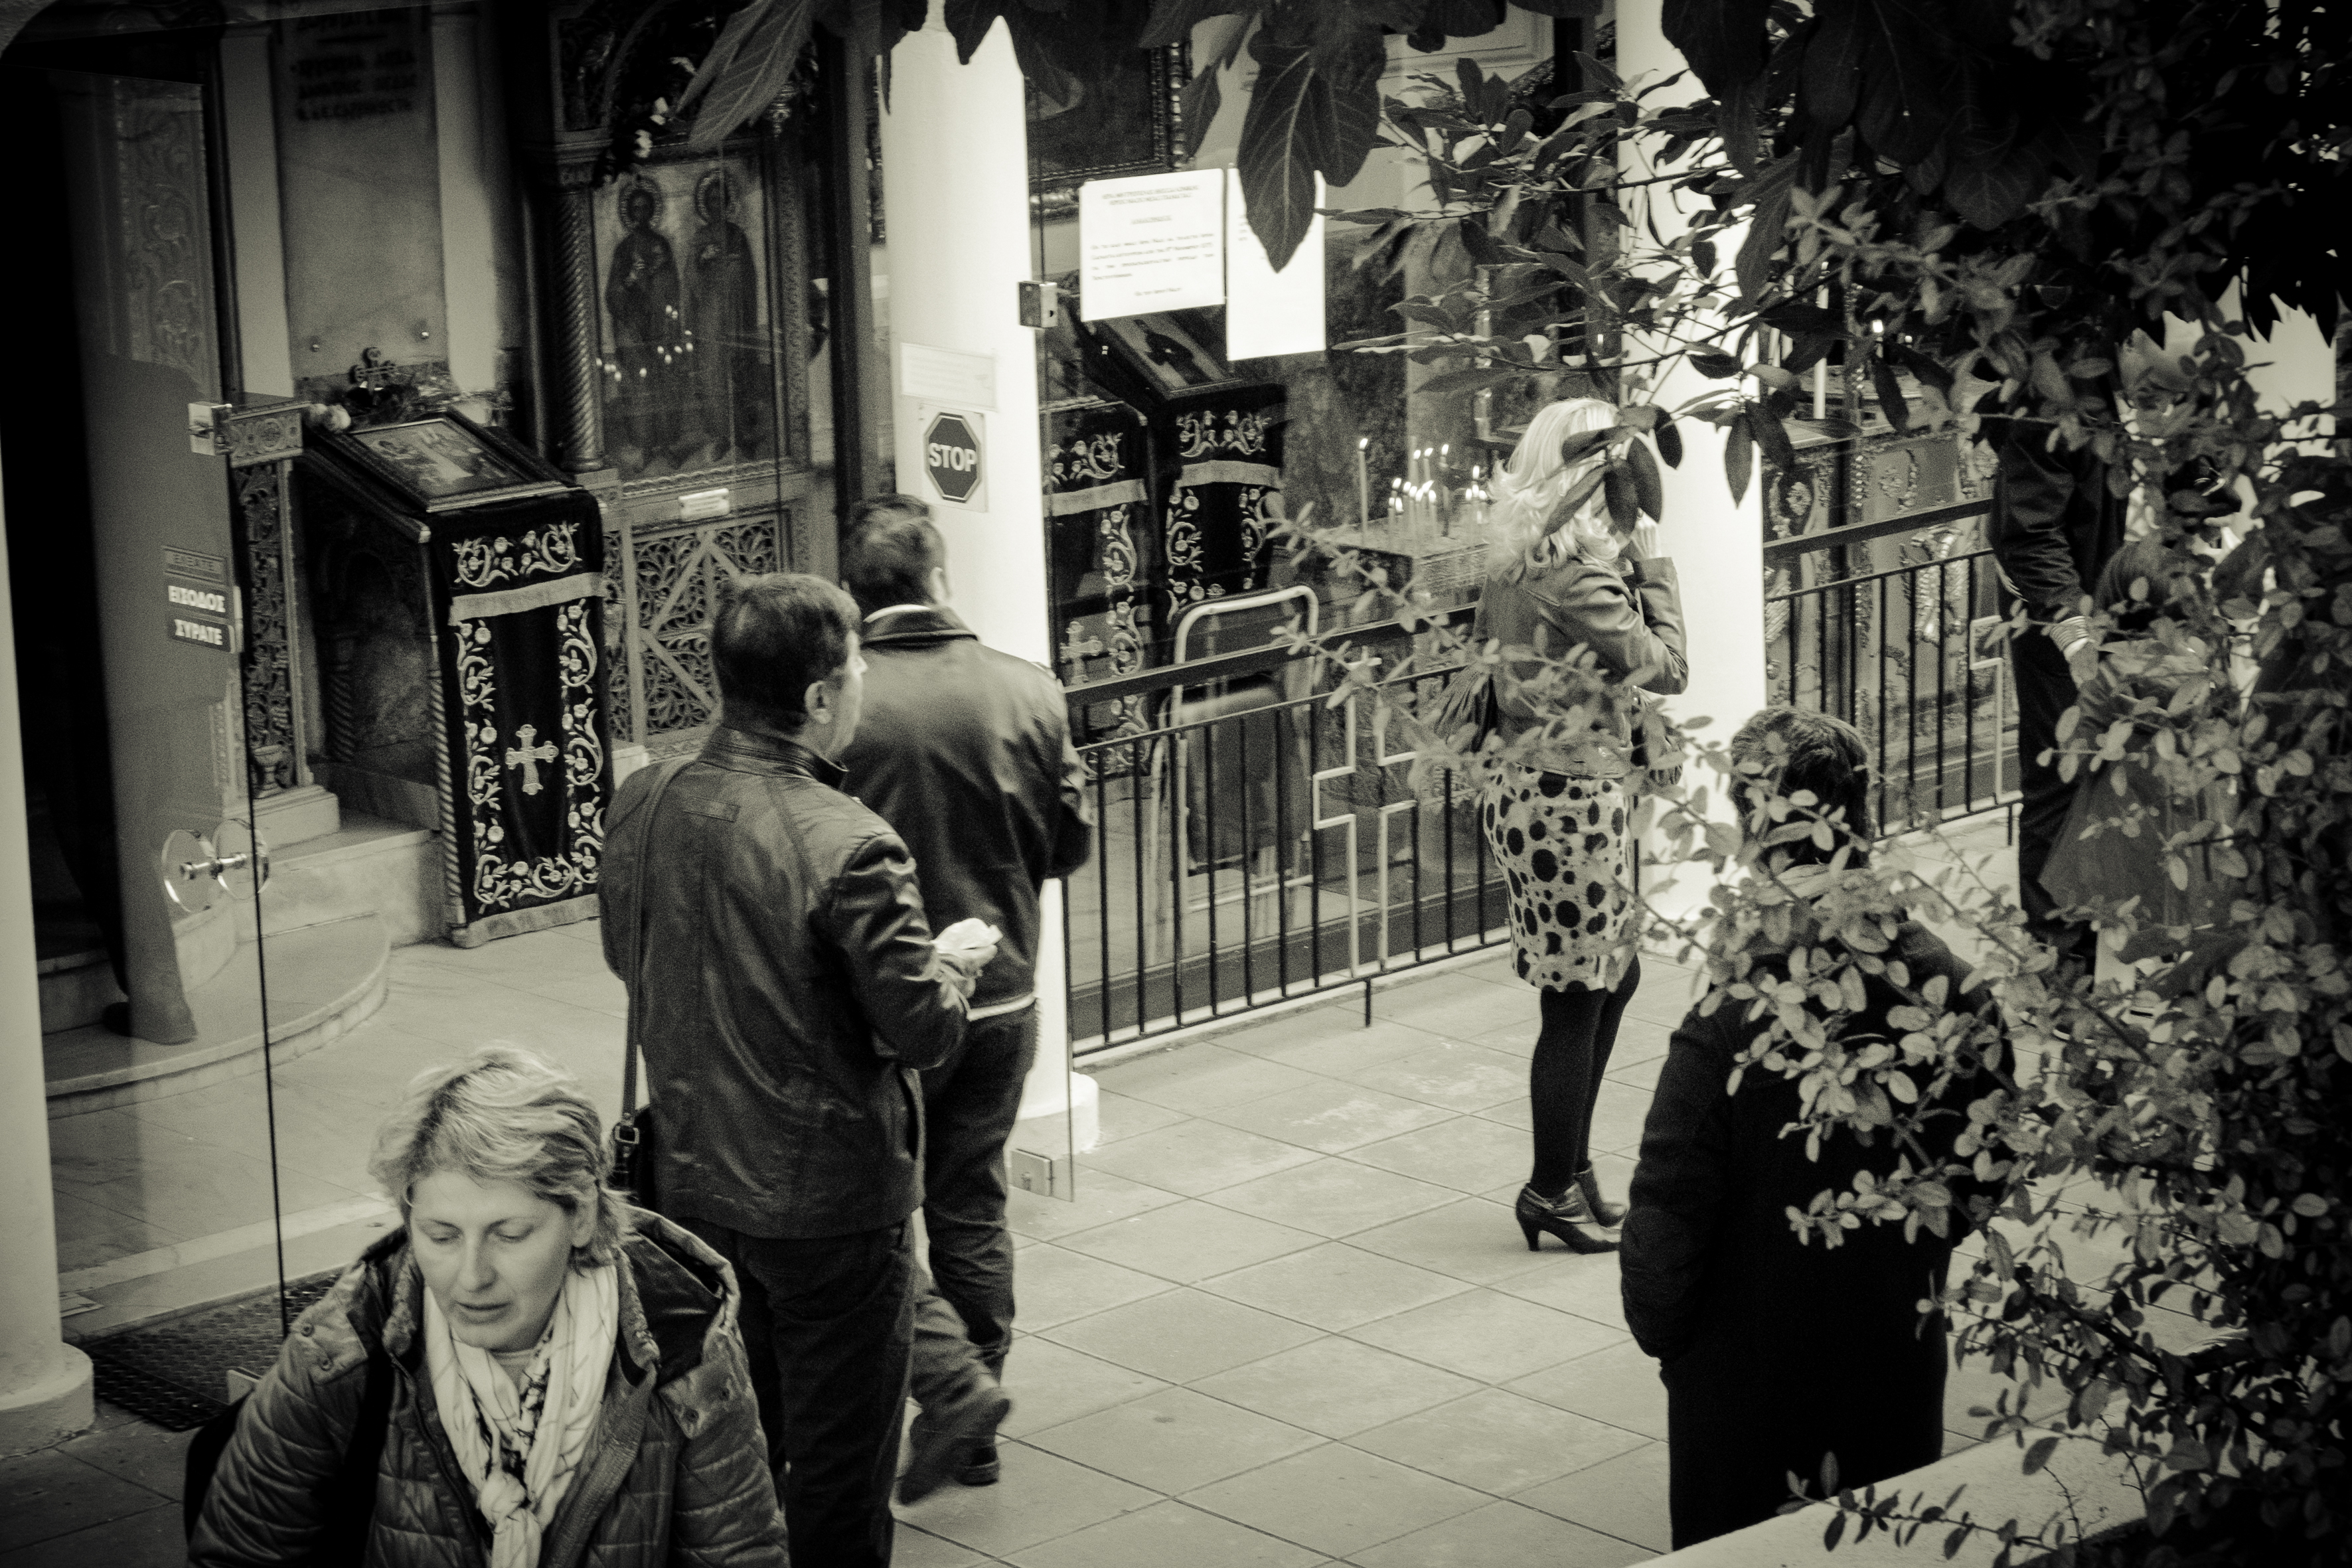
black and white, road, white, street, photography, urban, travel, fujifilm, spring, black, monochrome, bw, blackandwhite, blackwhite, cool image, infrastructure, ngc, photograph, snapshot, greece, fuji, fujixt1, fujix, noireblanc, macedonia, thessaloniki, timeless, macedonian, makedonia, macedoniagreece, monochrome photography